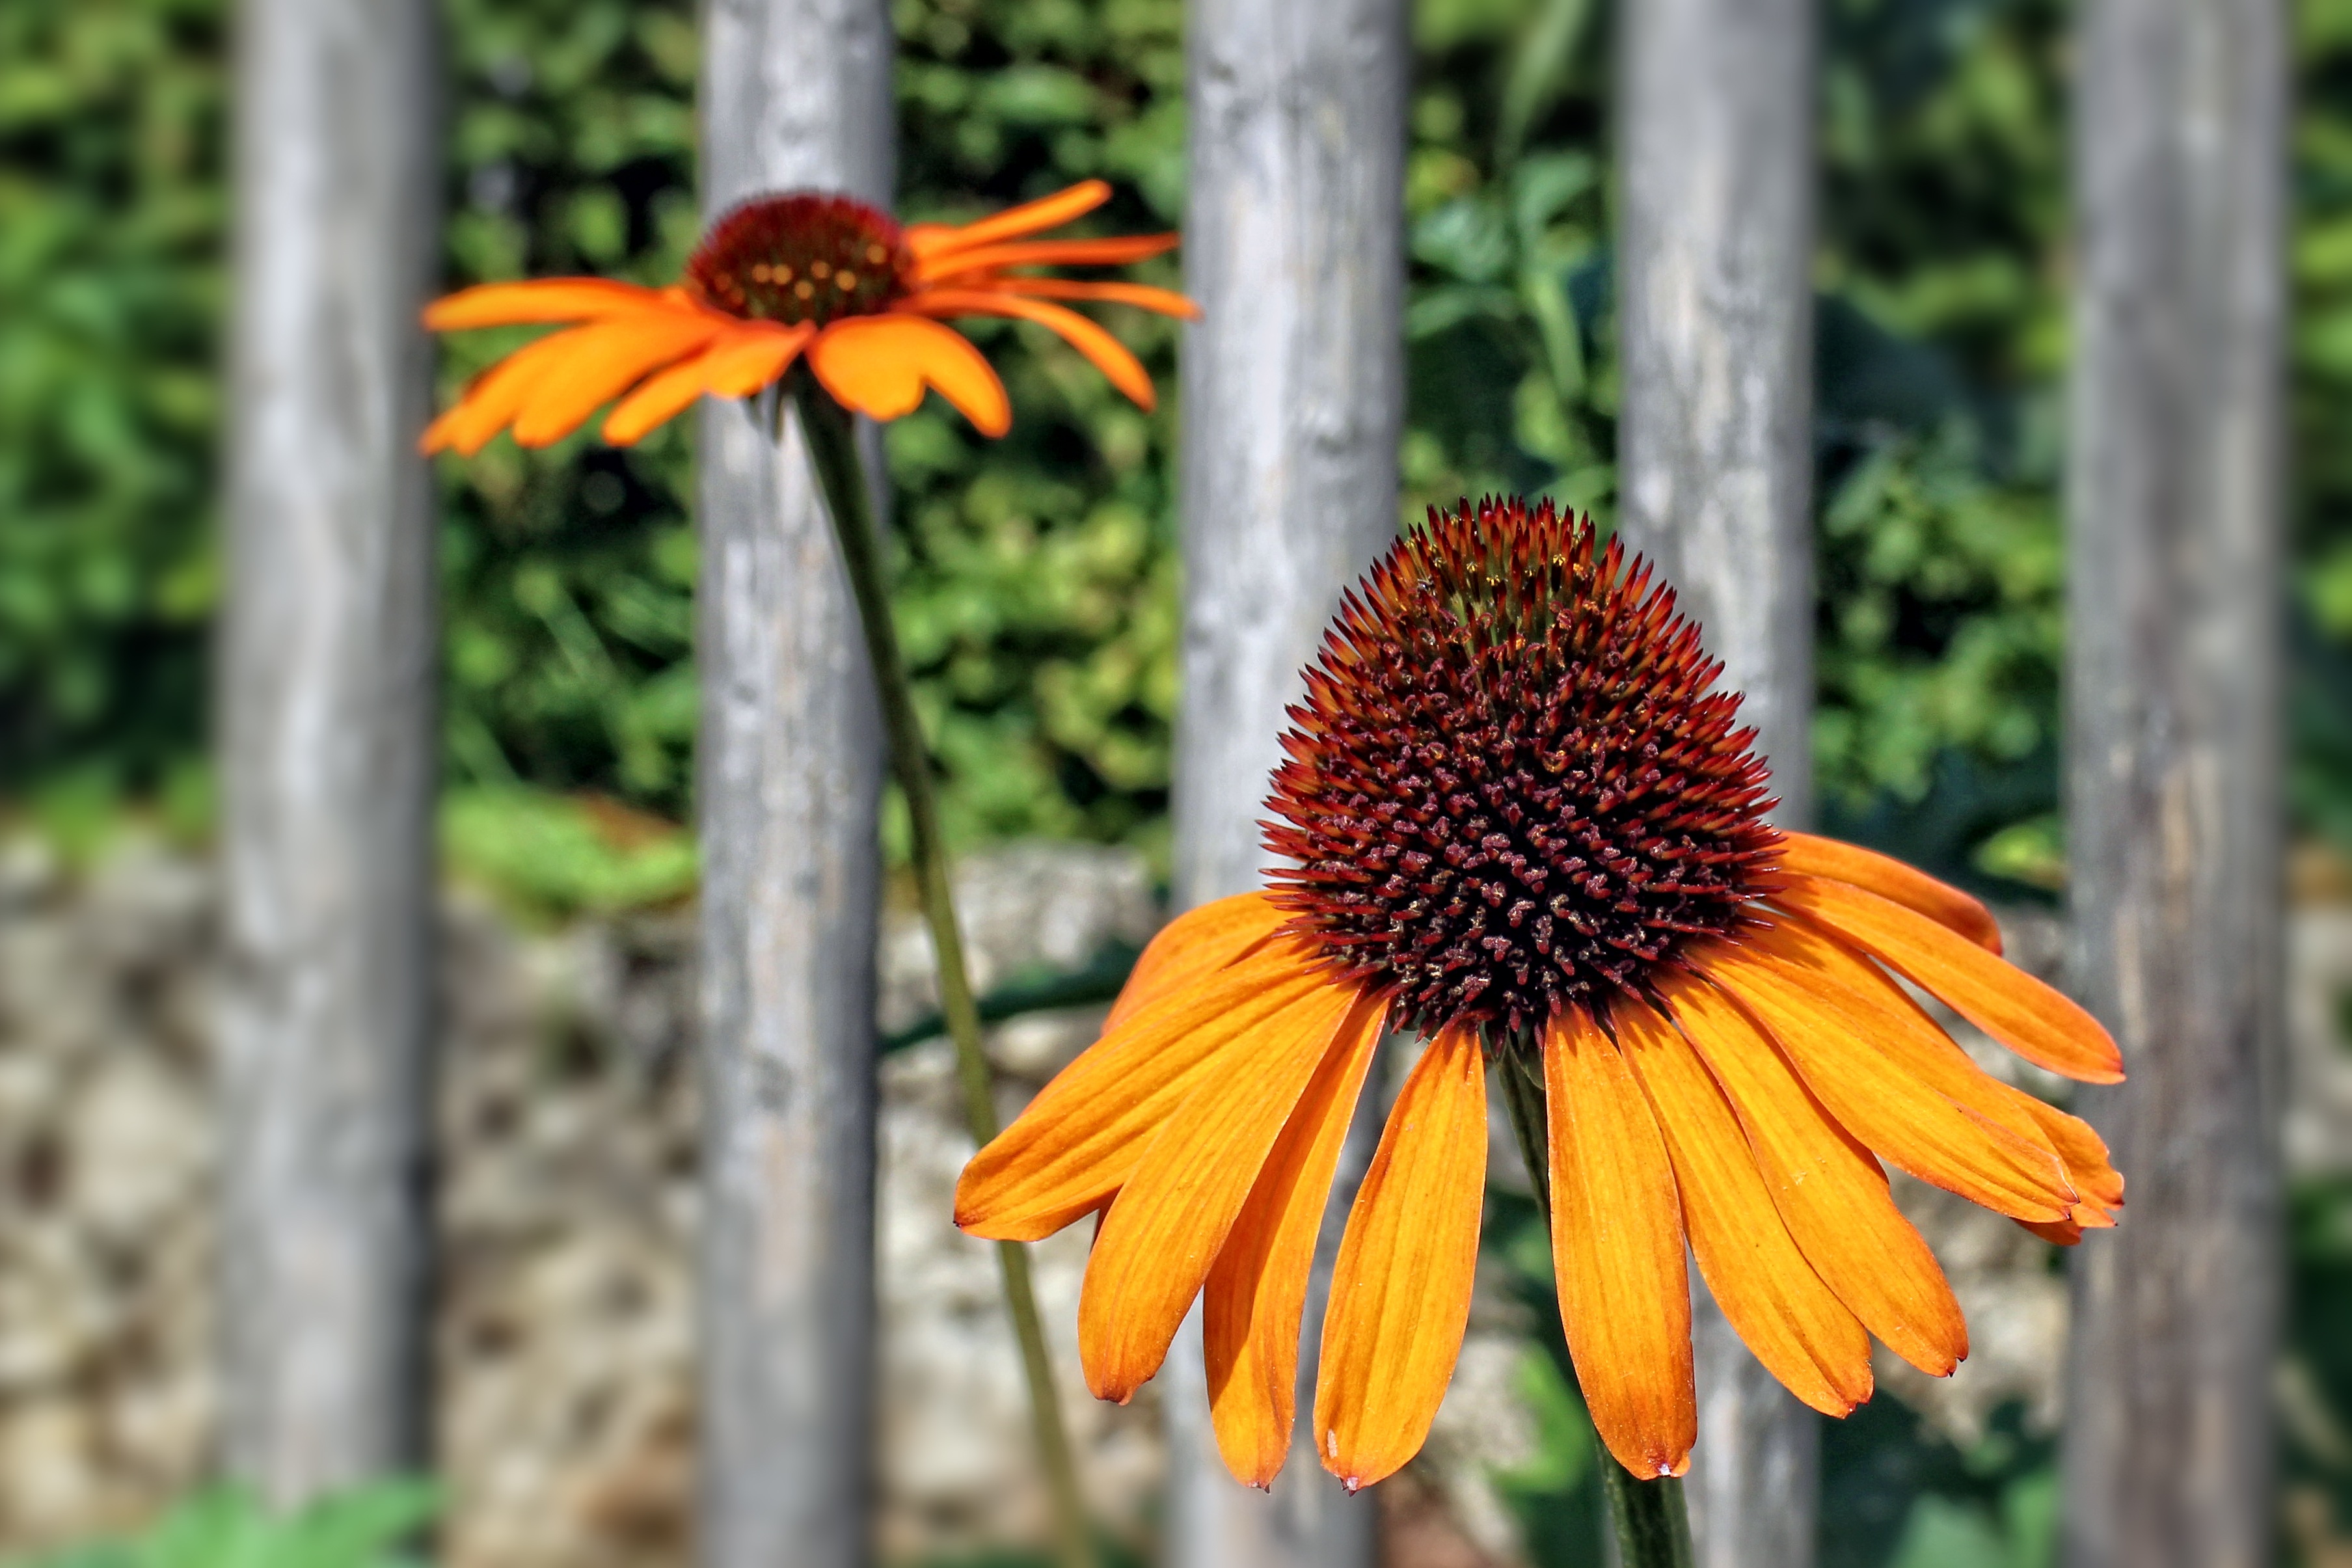
nature, blossom, plant, prairie, leaf, flower, bloom, summer, insect, macro, autumn, botany, yellow, garden, close, flora, fauna, invertebrate, wildflower, monarch butterfly, sun hat, bright, coneflower, echinacea, nectar, composites, macro photography, ornamental plant, garden plant, flowering plant, daisy family, sunny yellow, echinacea purpurea, plant stem, land plant, herbaceous flowering plant, maxima